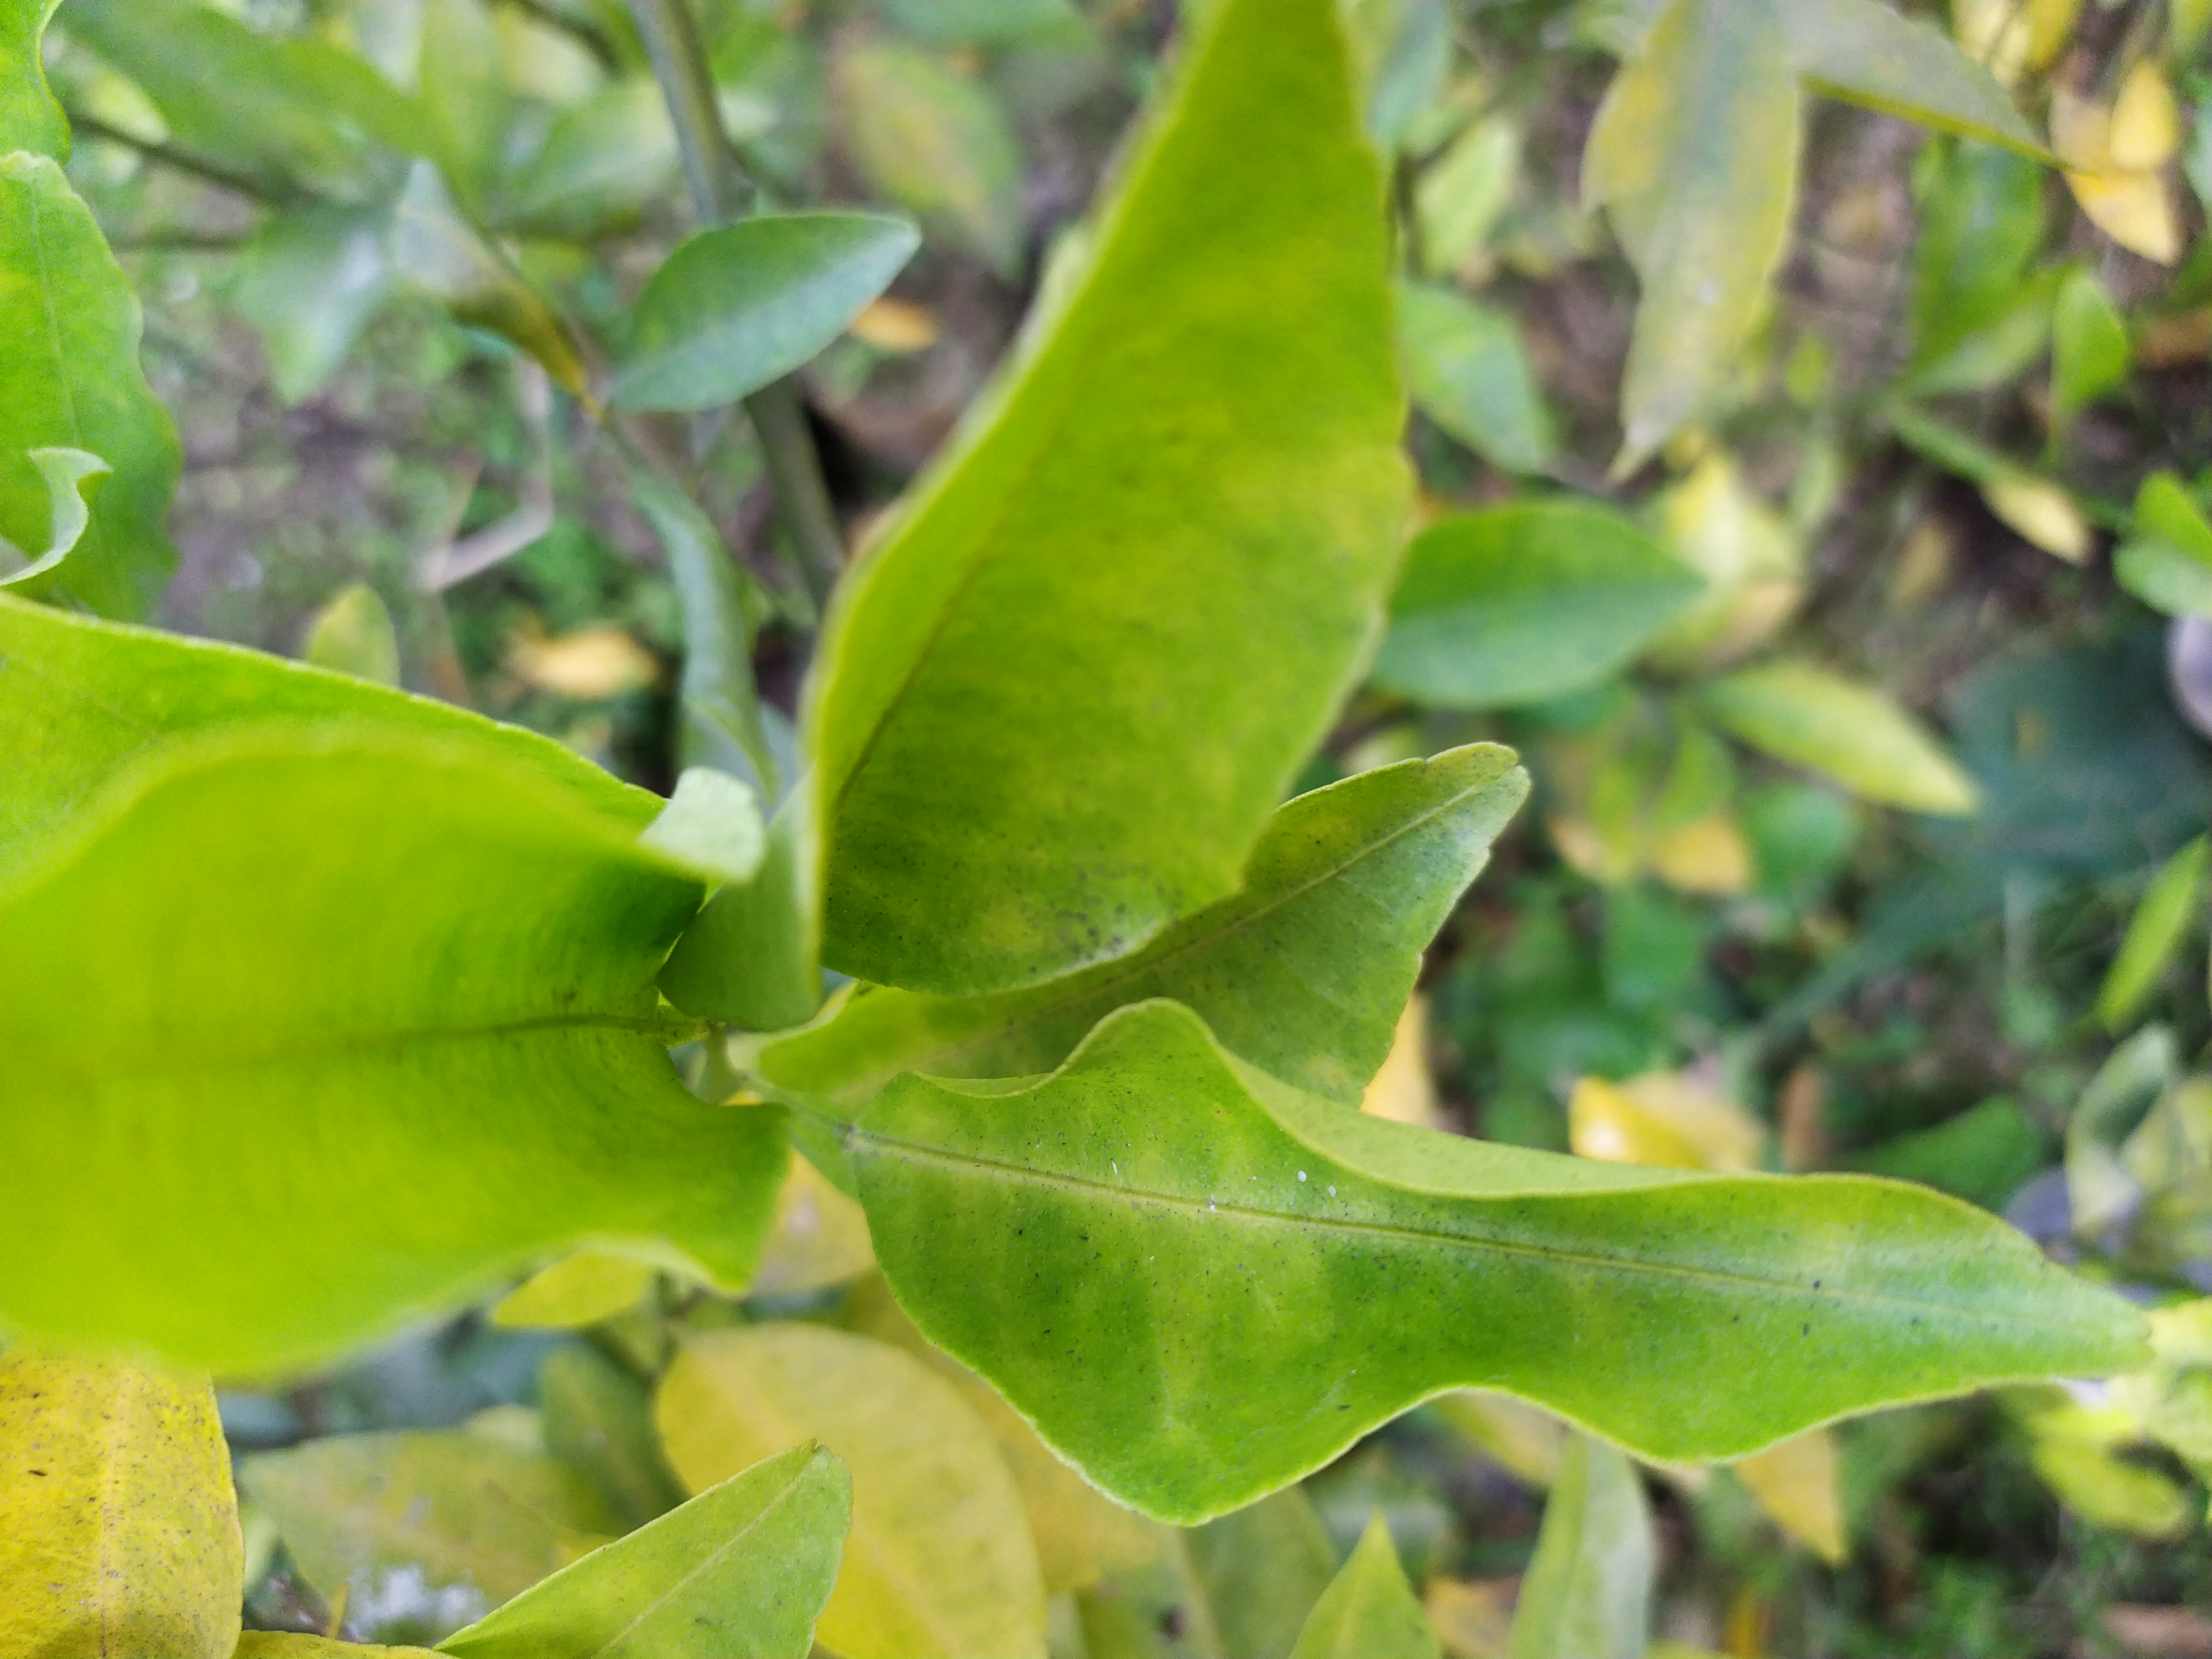
Mandarin leaf variety: Darjeling